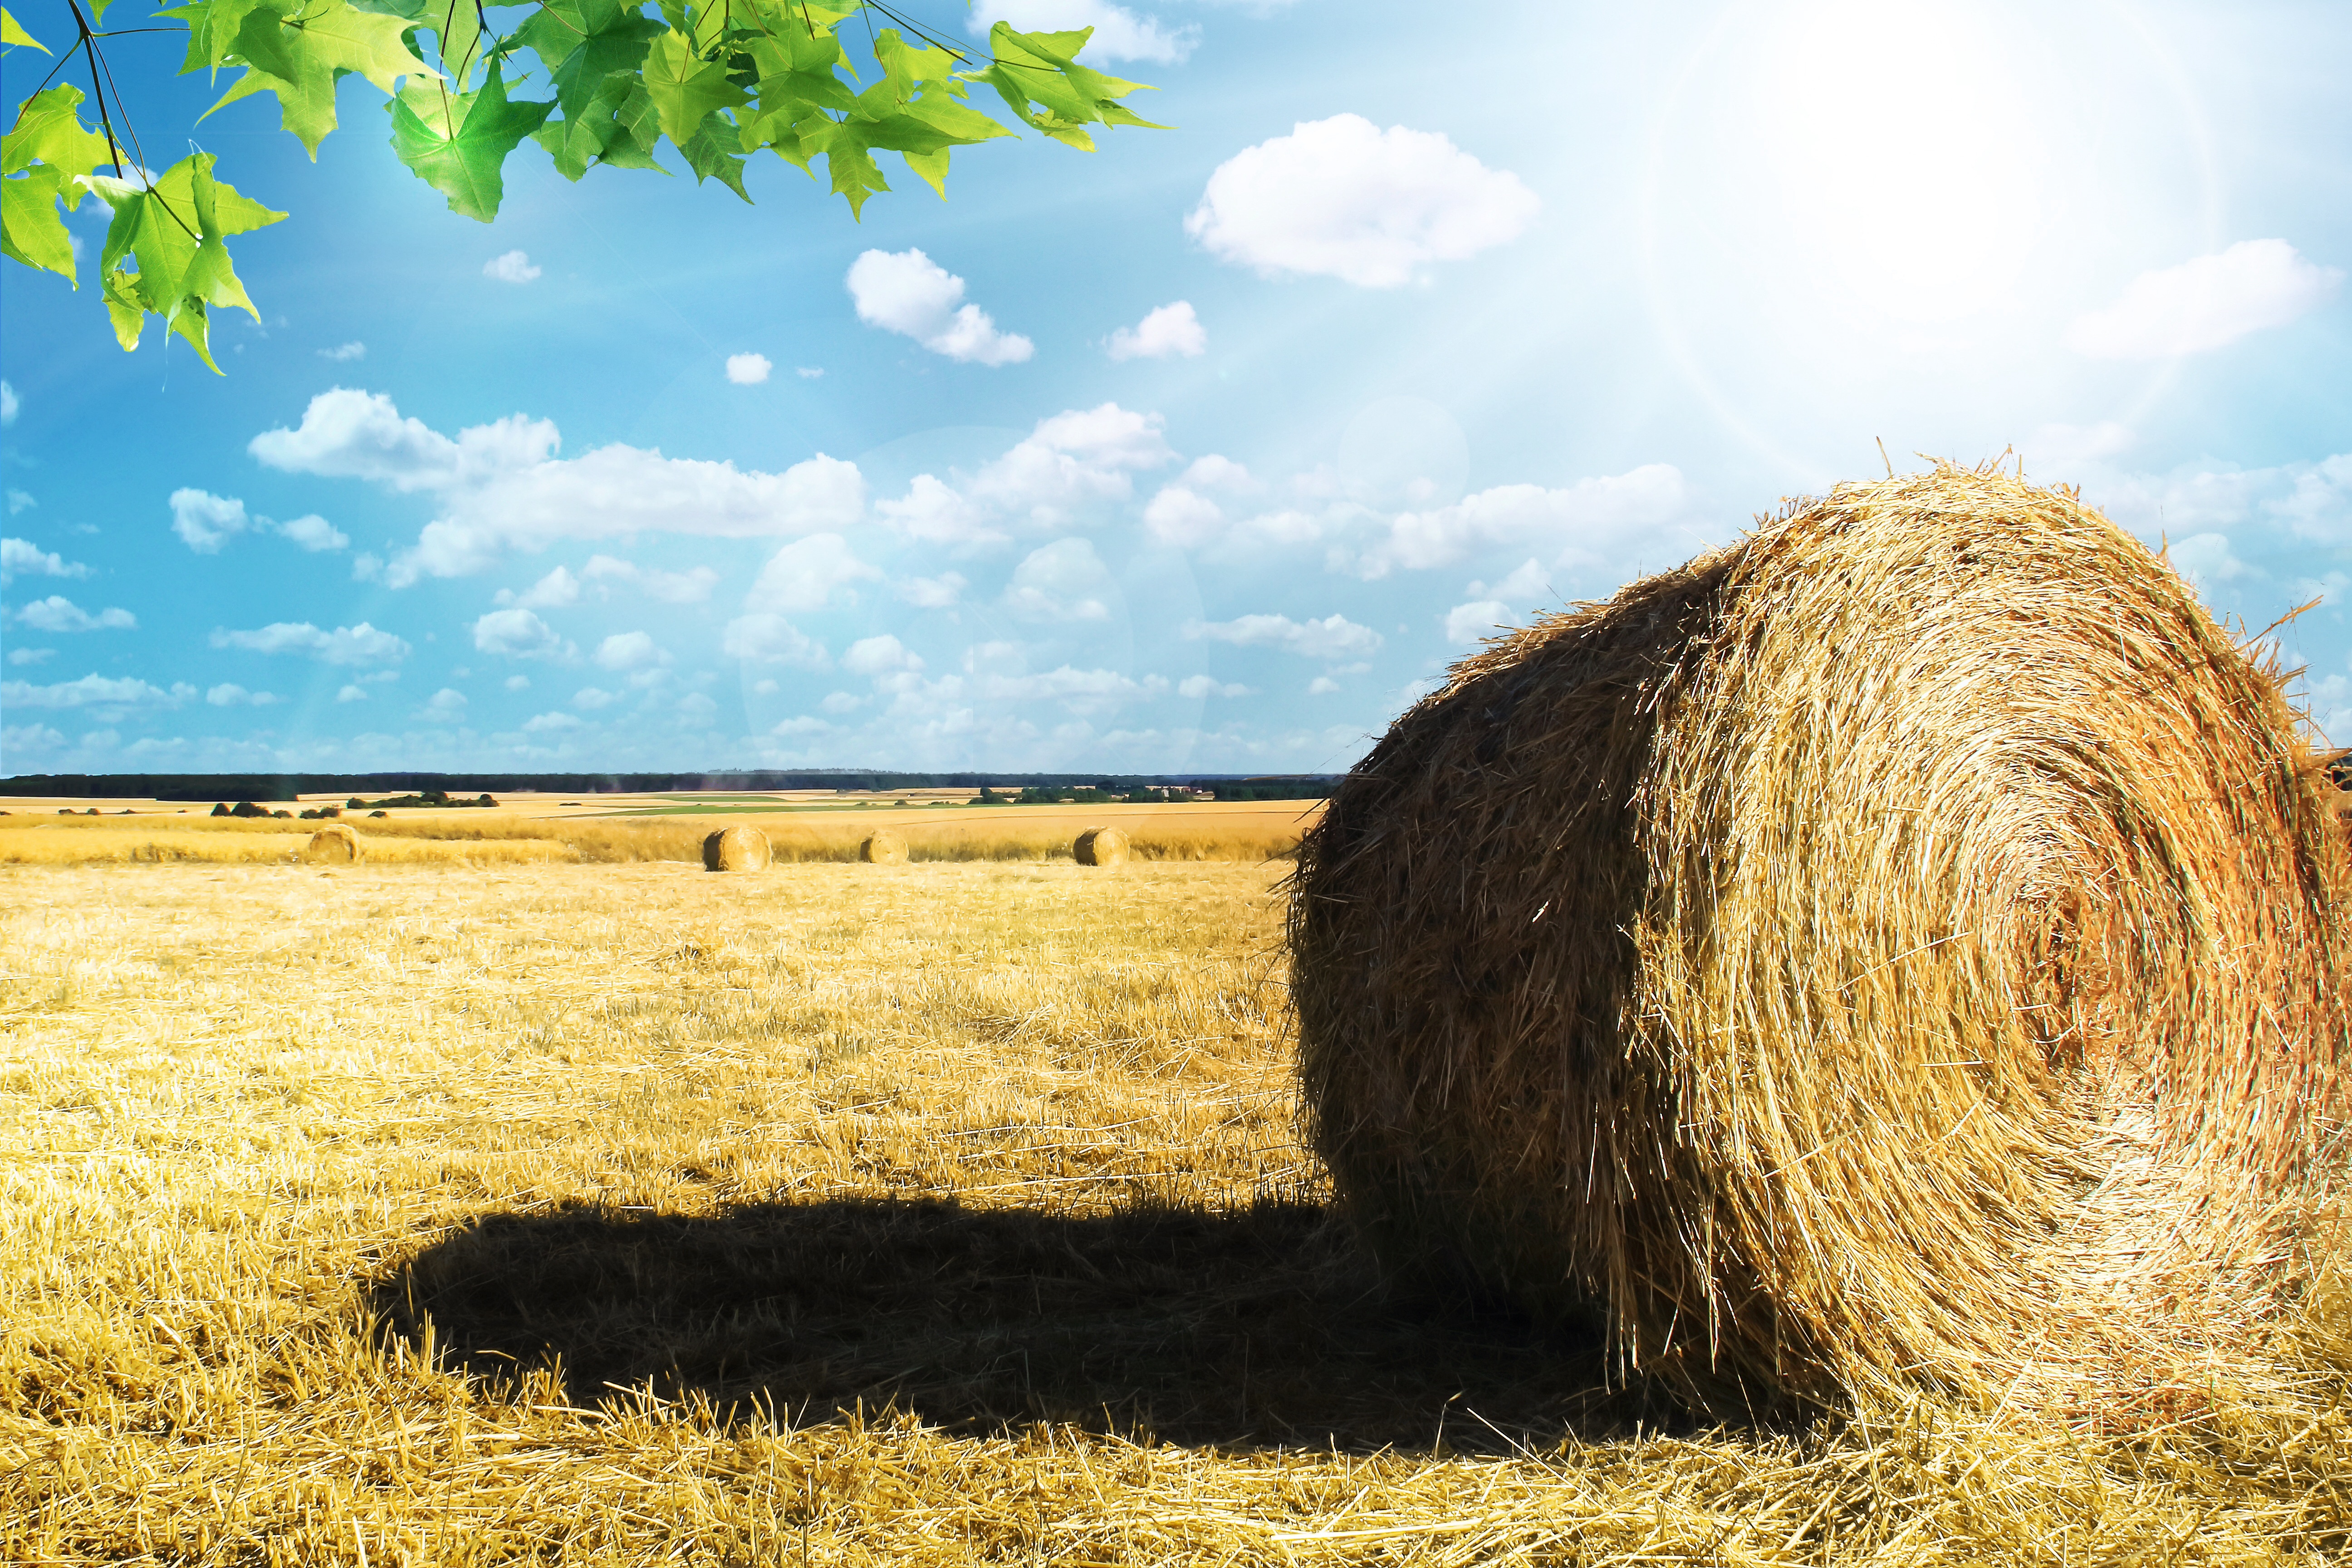
landscape, tree, nature, grass, cloud, plant, sky, hay, field, farm, meadow, wheat, prairie, sunlight, summer, france, rural, spring, harvest, crop, balance, soil, agriculture, plants, farmer, agricultural, power, grassland, straw, cornfield, epi, cereals, cultures, fiber, heap, haystacks, peasant, rural area, bio, wheat fields, grass family